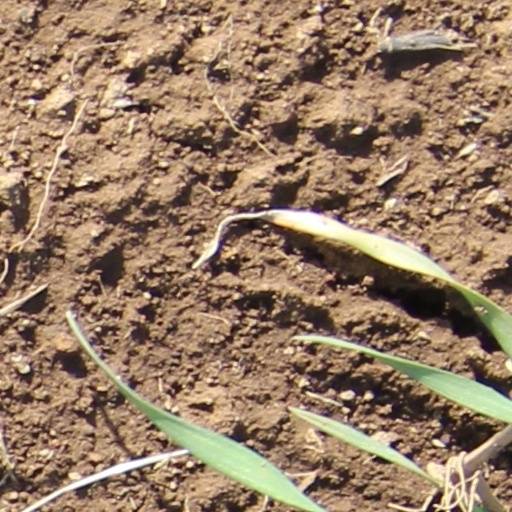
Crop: wheat